Democracy

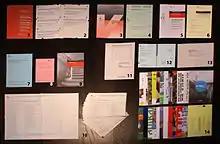
In Switzerland, without needing to register, every citizen receives ballot papers and information brochures for each vote (and can send it back by post). Switzerland has a direct democracy system and votes (and elections) are organised about four times a year; here, to Berne's citizen in November 2008 about 5 national, 2 cantonal, 4 municipal referendums, and 2 elections (government and parliament of the City of Berne) to take care of at the same time.

World War II brought a definitive reversal of this trend in Western Europe. The democratisation of the American, British, and French sectors of occupied Germany (disputed), Austria, Italy, and the occupied Japan served as a model for the later theory of government change. However, most of Eastern Europe, including the Soviet sector of Germany fell into the non-democratic Soviet-dominated bloc.